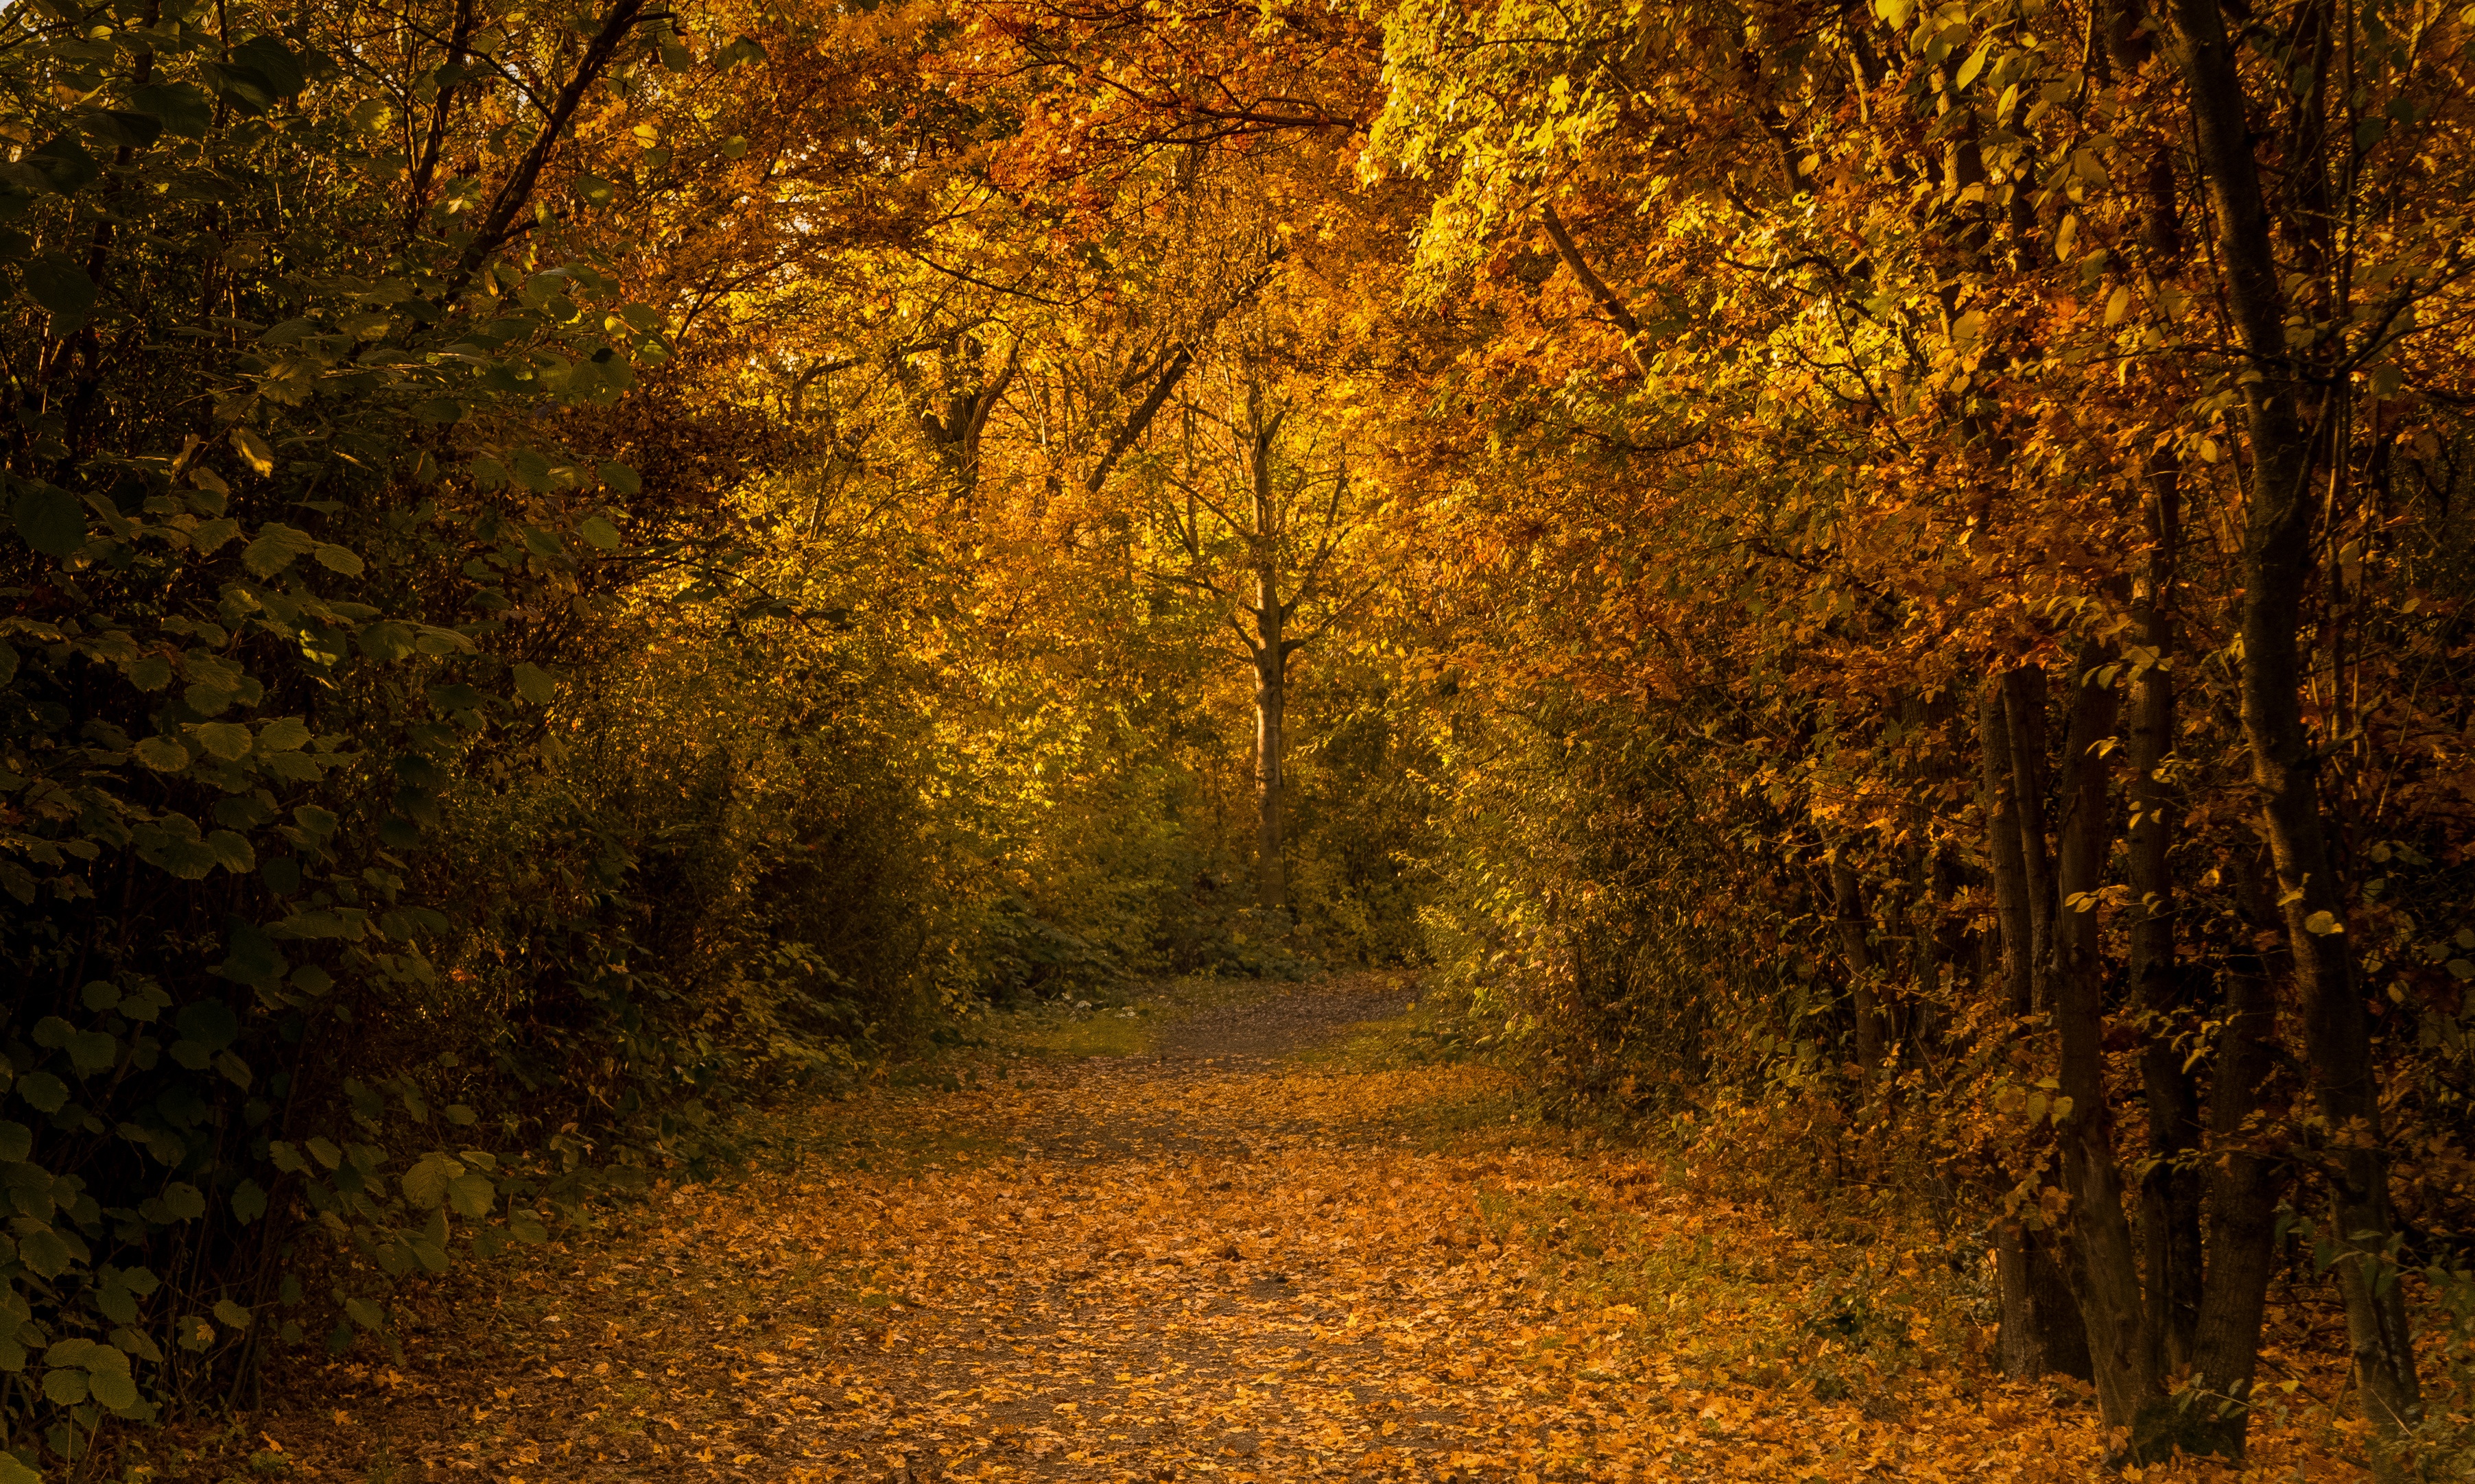
tree, nature, forest, branch, plant, sun, sunlight, morning, leaf, autumn, season, trees, deciduous, grove, woodland, habitat, emotions, away, ecosystem, natural environment, atmospheric phenomenon, woody plant, temperate broadleaf and mixed forest, blatter